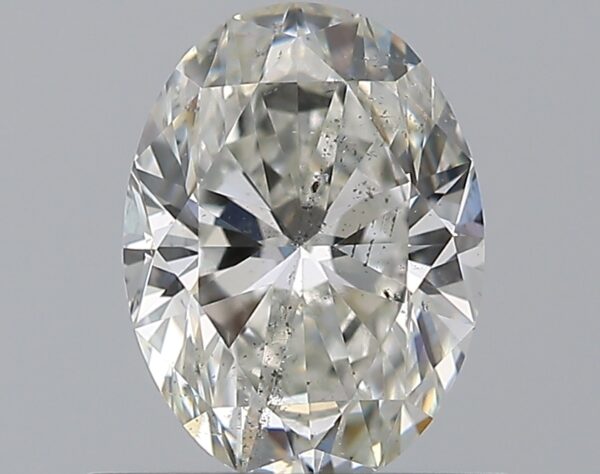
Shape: oval
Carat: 0.7
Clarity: SI2
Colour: H
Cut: EX
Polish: EX
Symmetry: VG
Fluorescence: N
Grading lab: GIA
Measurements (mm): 6.66 x 4.96 x 3.17